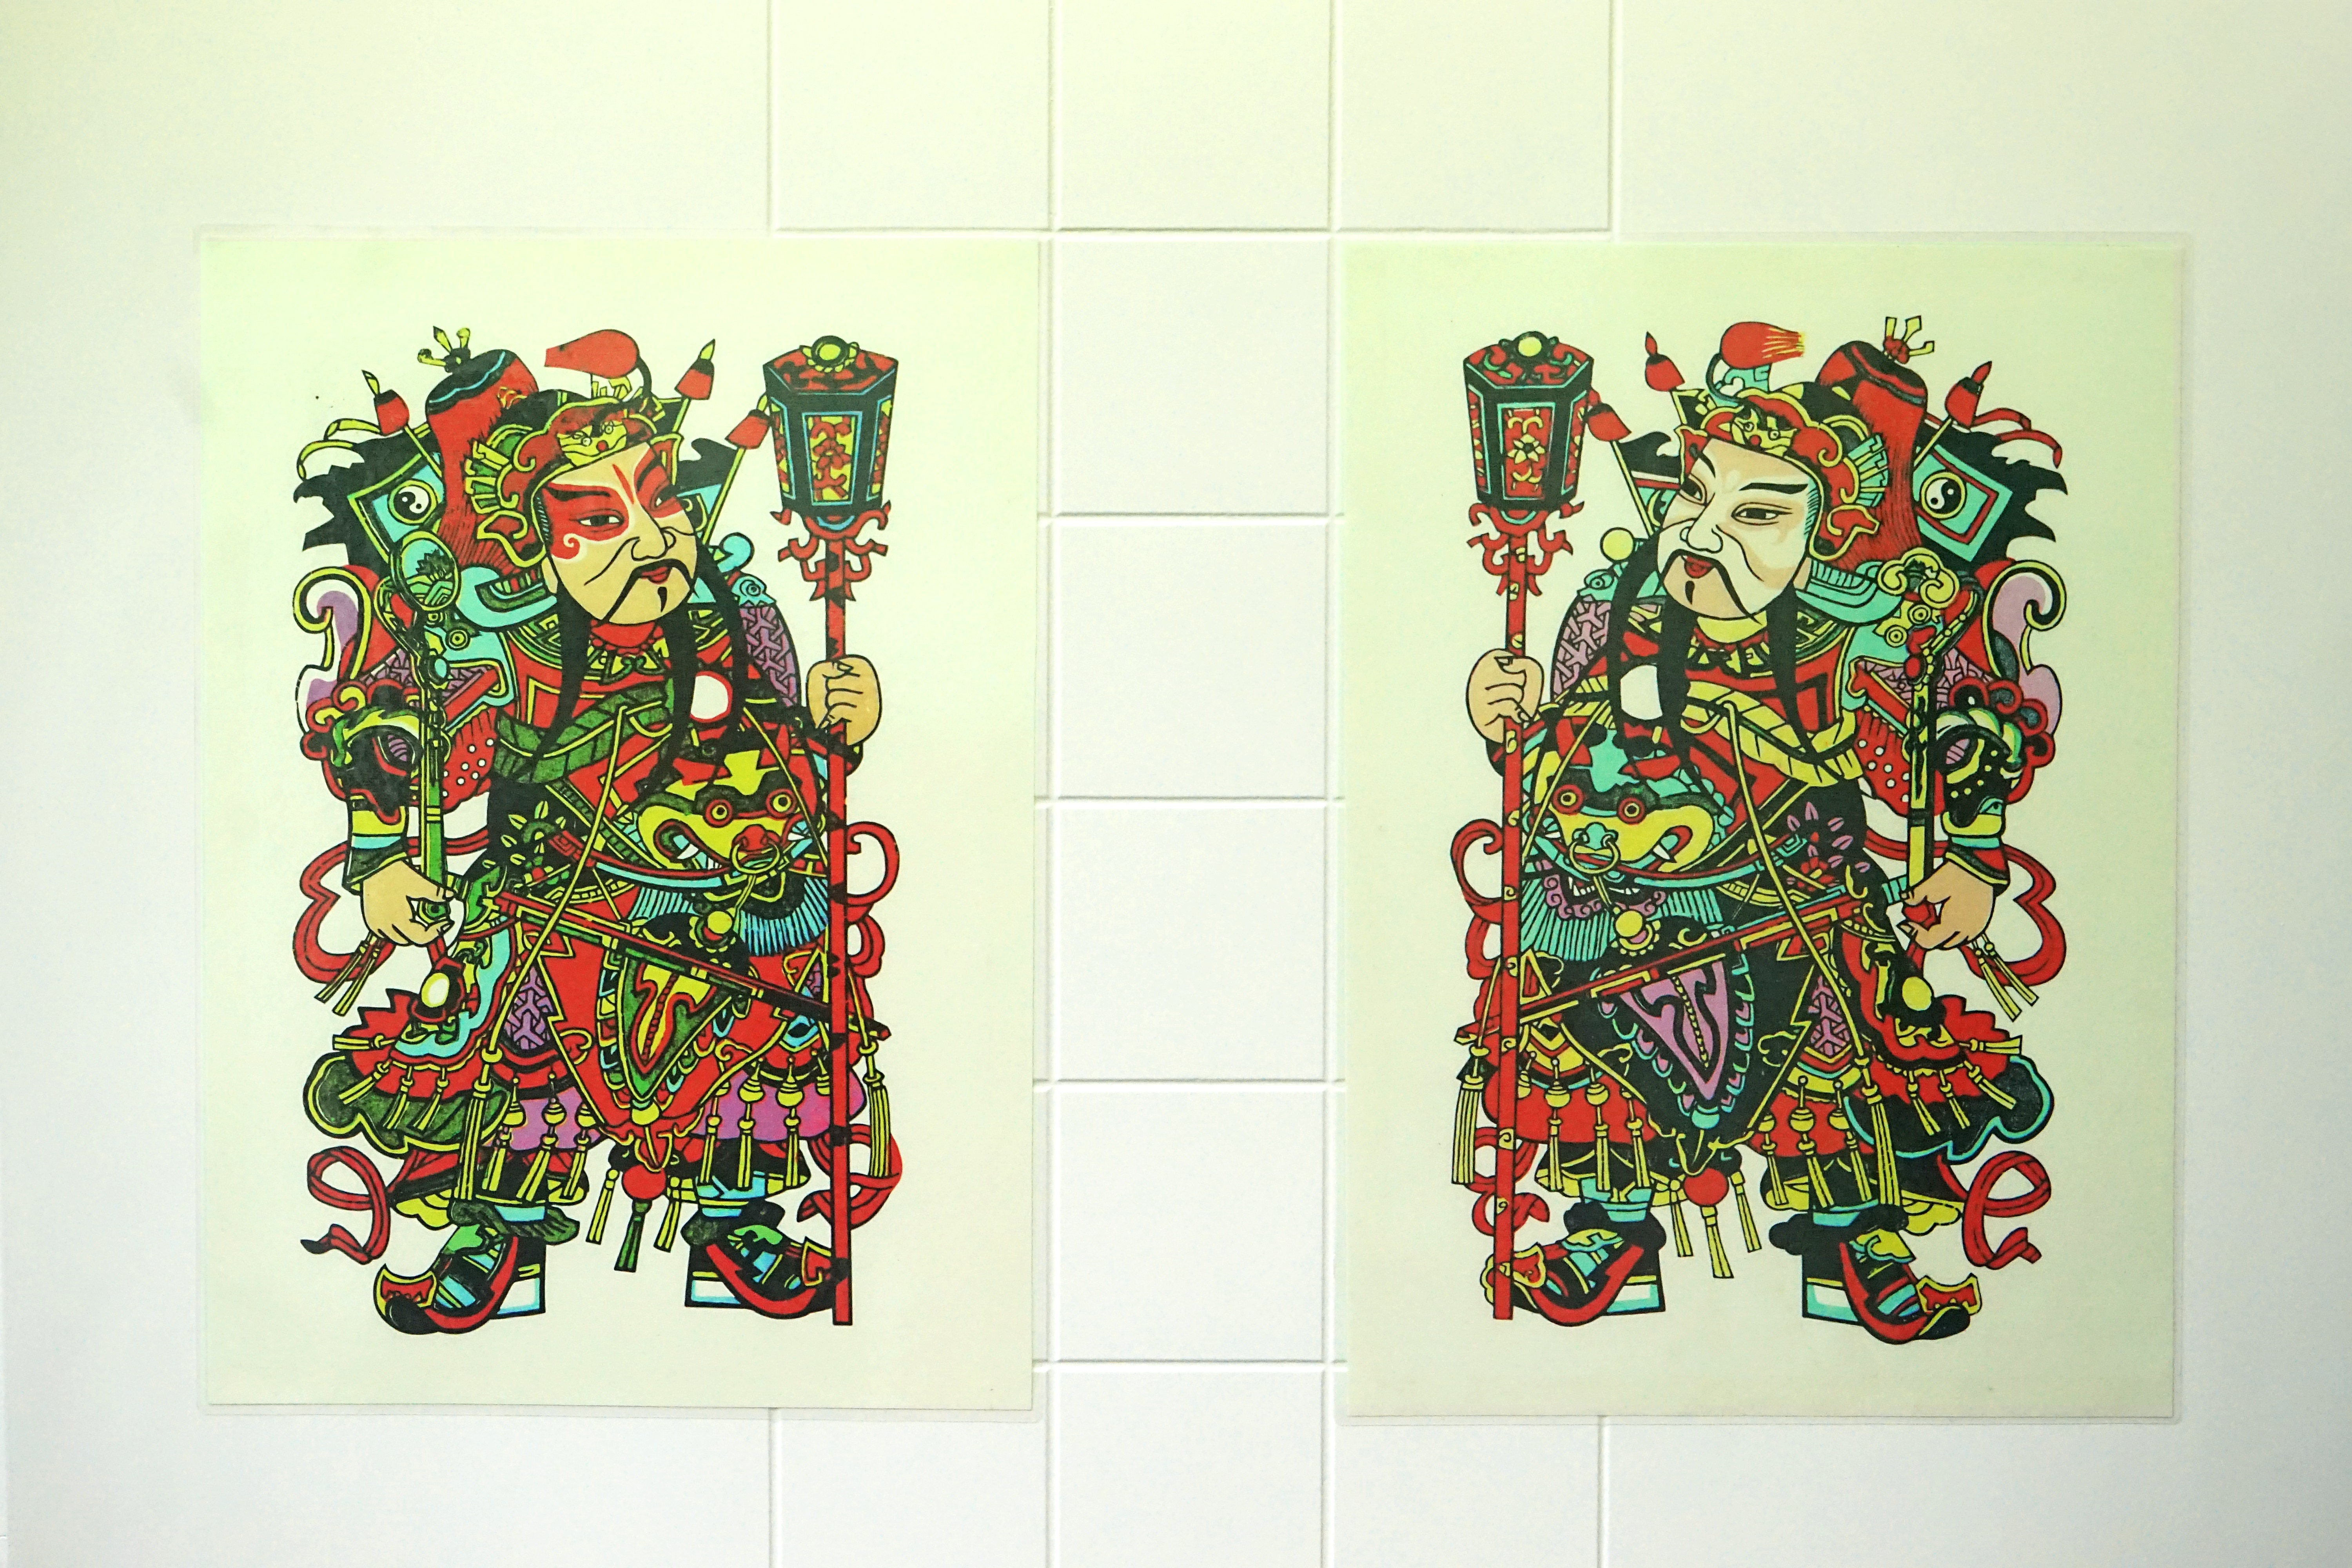
window, glass, pattern, painting, sticker, art, drawing, illustration, design, custom, china, god, modern art, door gods